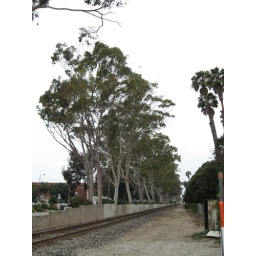
Eucalyptus trees line the railroad near the beach